Old High German literature

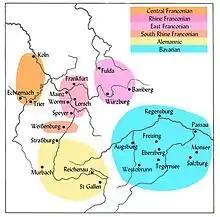
Map showing the main Old High German scriptoria and the areas of the Old High German "monastery dialects"

The Old High German period sees the first attempts to use the Latin alphabet for writing German, something which Otfrid of Weissenburg, writing c. 830, recognized as fraught with difficulty. As Murdoch explains, "Written down without prescriptive rules in more or less isolated monasteries, then, it is to be expected that Old High (and Old Low) German texts show a bewildering amount of linguistic variation." The result is that there is no standard Old High German — each text presents a particular dialect (or dialect mixture), and in the absence of contemporary evidence for dialect boundaries, they have been termed "monastery dialects" (German ).